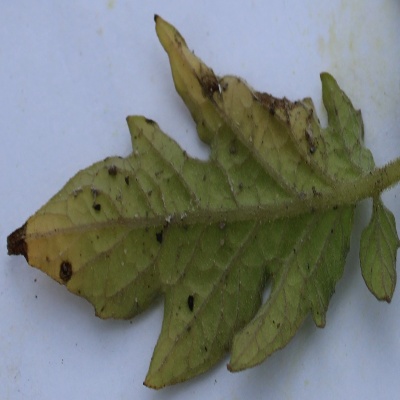
Crop: Tomato
Condition: verticulium wilt